Culture of Colombia

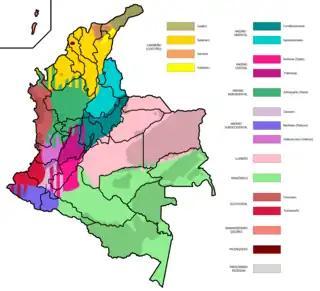
Dialects of Colombian Spanish

Due to existence of geographical and climatic barriers, regions in Colombia remained isolated for much of their history, boosting strong local identities. This is attributed to the fact that Colombia was not a unified nation during the Pre-Columbian Era and different regions had different indigenous civilizations inhabiting it, such as the Quimbaya in the Paisa region, the Muisca in the Altiplano Cundiboyacense, the Zenú and the Tairona in the Caribbean, the in Popayán, the Incas in Nariño, and the Calima in Valle del Cauca. These strong indigenous identities in each region led to the regions developing their own distinct dialects of Spanish influenced by the indigenous languages and distinct and unique cultures.